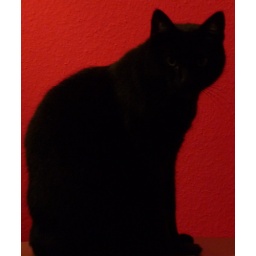
Our beautyful black cat Ahmed in front of a colored wall.